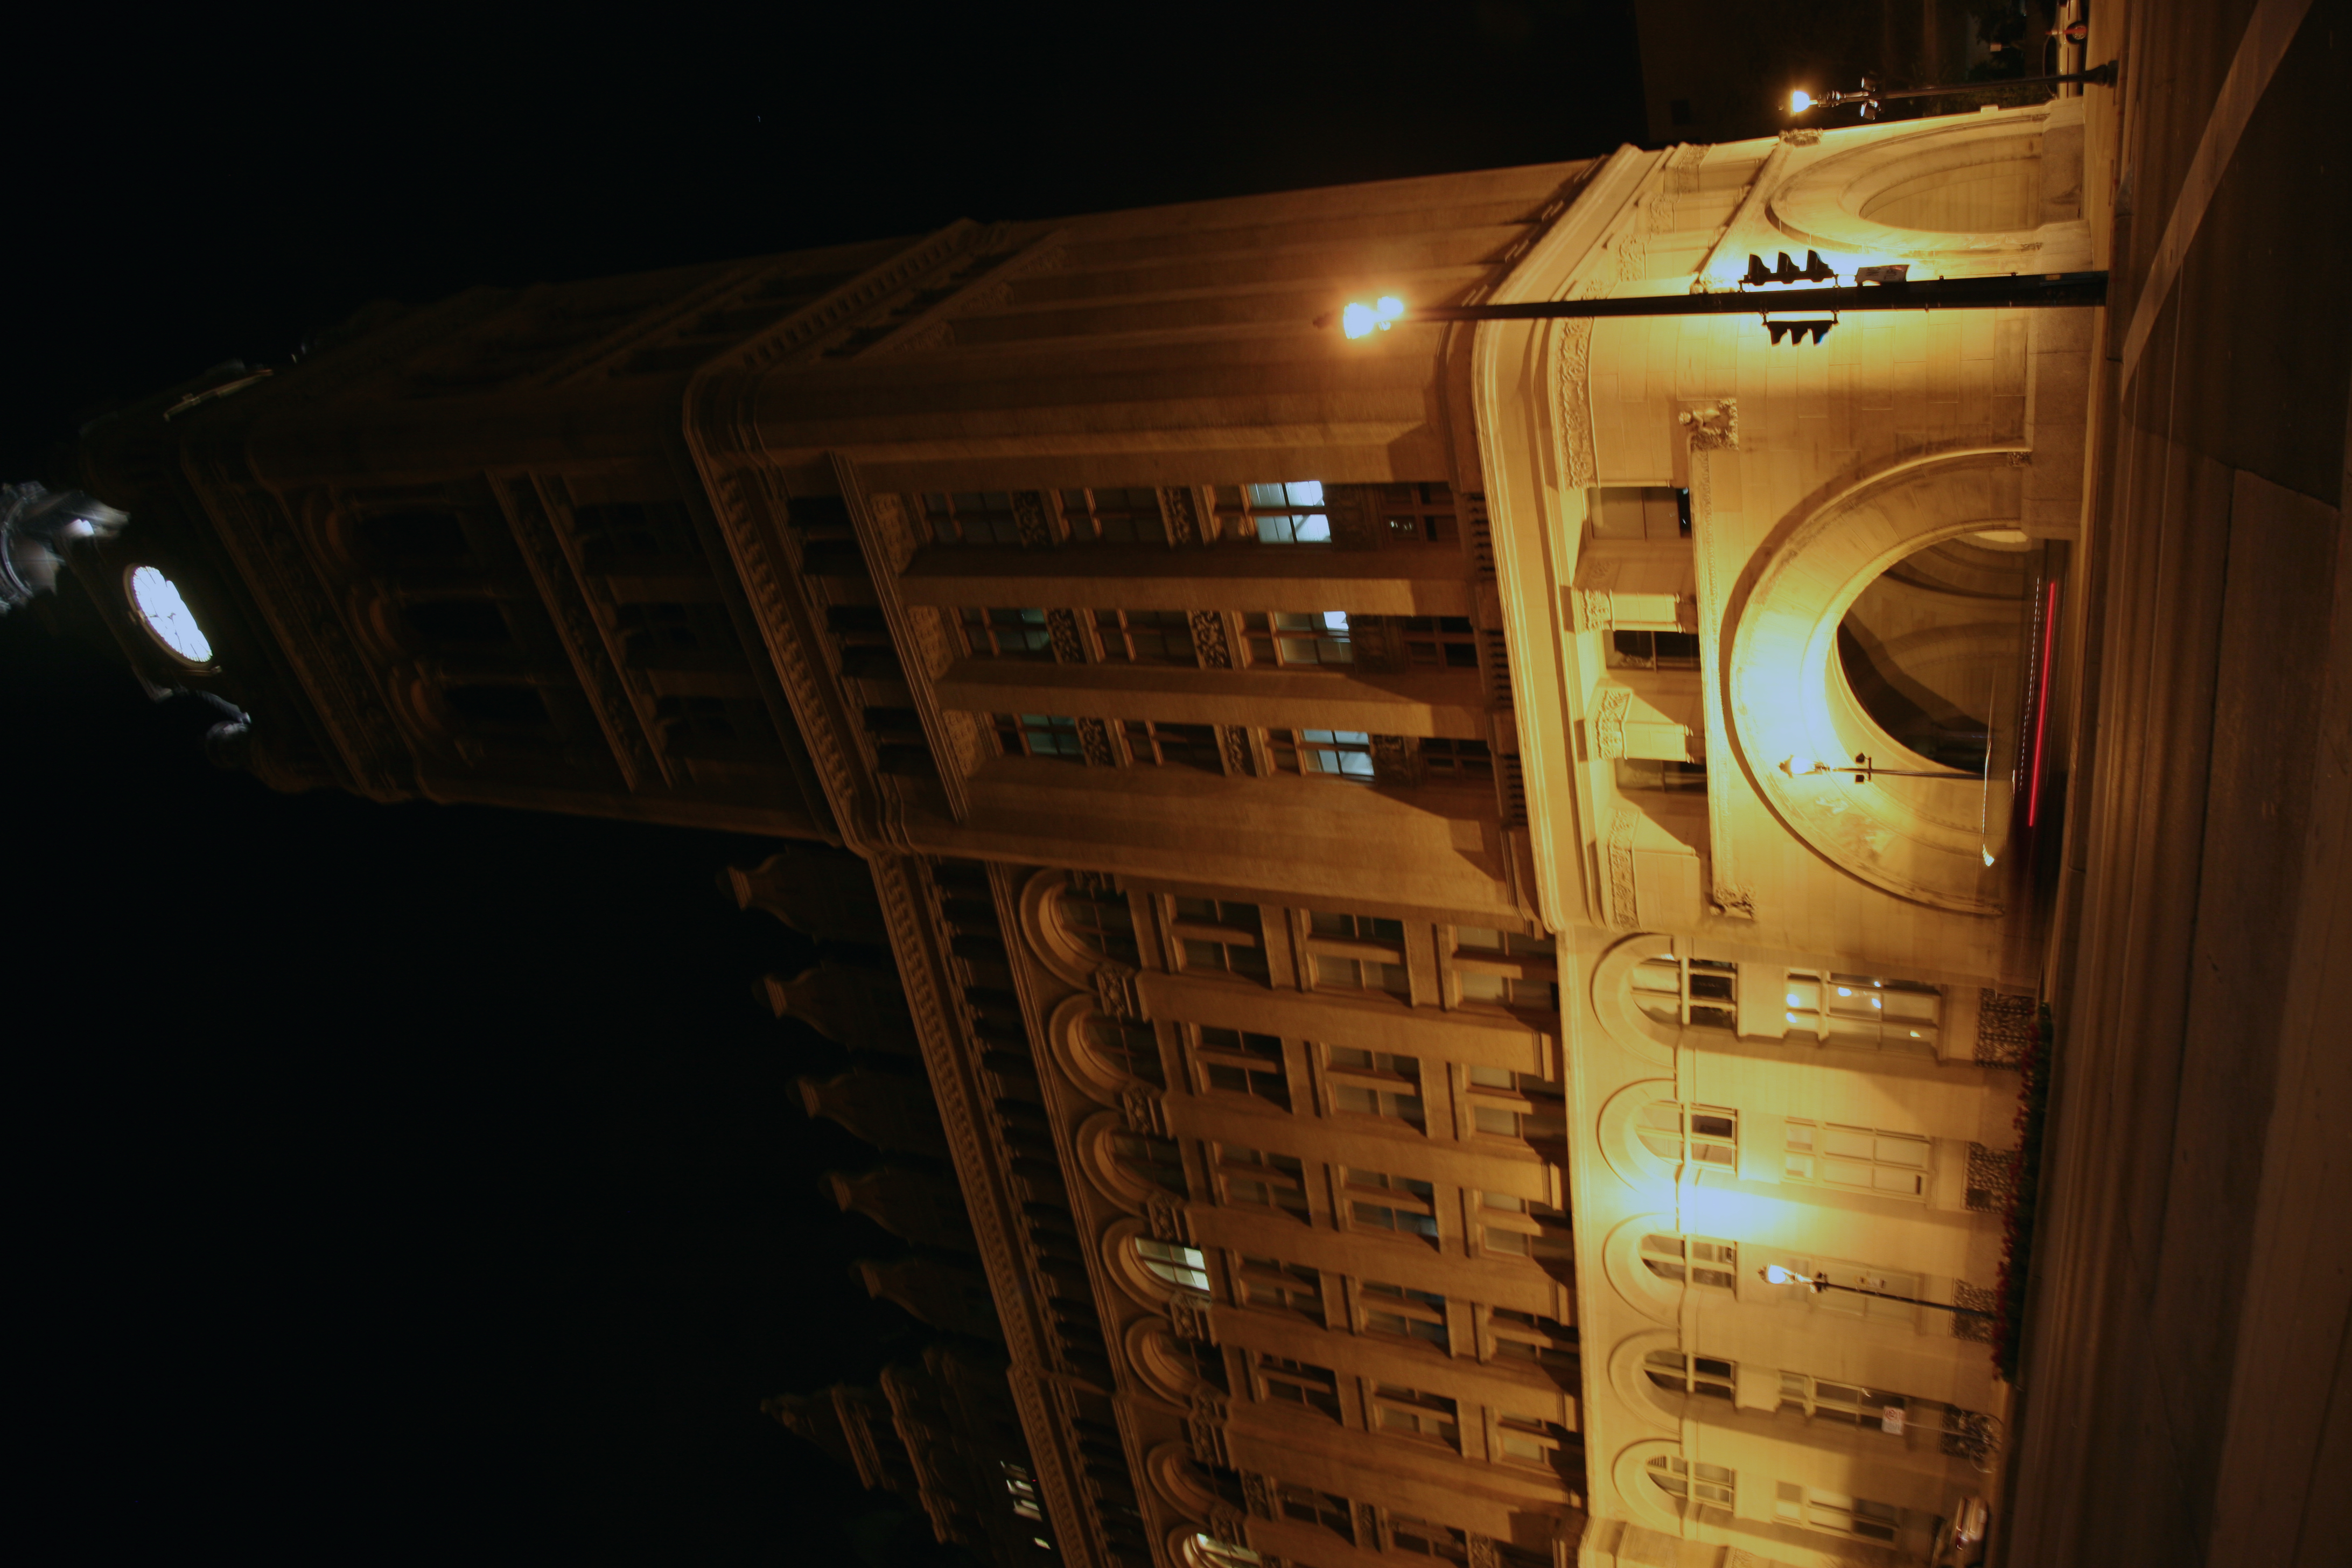
light, architecture, night, building, downtown, evening, landmark, darkness, lighting, cityhall, shape, metropolis, wisconsin, milwaukee, urban area